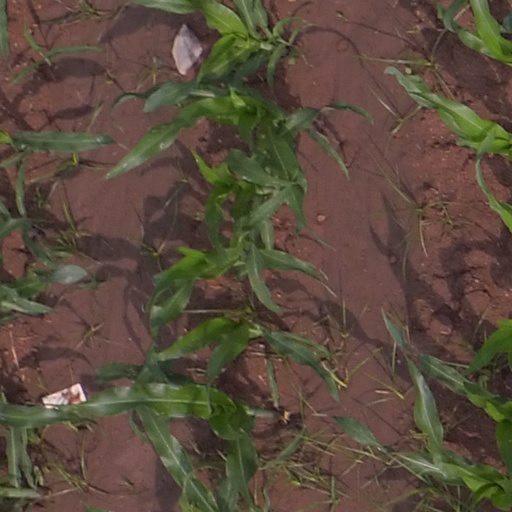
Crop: maize; corn